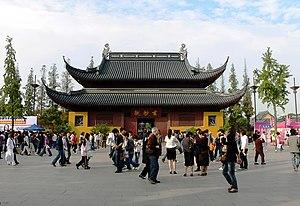
Le temple Xuanmiao est un temple taoïste à Suzhou dans la province de Jiangsu en République populaire de Chine. Il est fondé en 276, mais détruit et reconstruit au XIIᵉ.